Emil von Behring

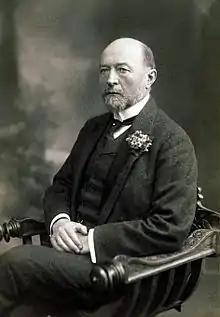
Behring in 1913

Emil von Behring (Emil Adolf von Behring: born Emil Adolf Behring; 15 March 1854 – 31 March 1917), was a German physiologist who received the 1901 Nobel Prize in Physiology or Medicine, the first one awarded in that field, for his discovery of a diphtheria antitoxin. He was widely known as a "saviour of children", as diphtheria used to be a major cause of child death. His work with the disease, as well as tetanus, has come to bring him most of his fame and acknowledgment. He was honoured with Prussian nobility in 1901, henceforth being known by the surname "von Behring".